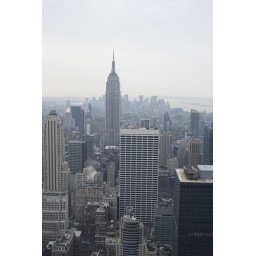
A visit to the tower that is the Rockefeller Center in New York, including to th erop floor viewing platform.A visit to the tower that is the Rockefeller Center in New York, including to th erop floor viewing platform.